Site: brandenburg
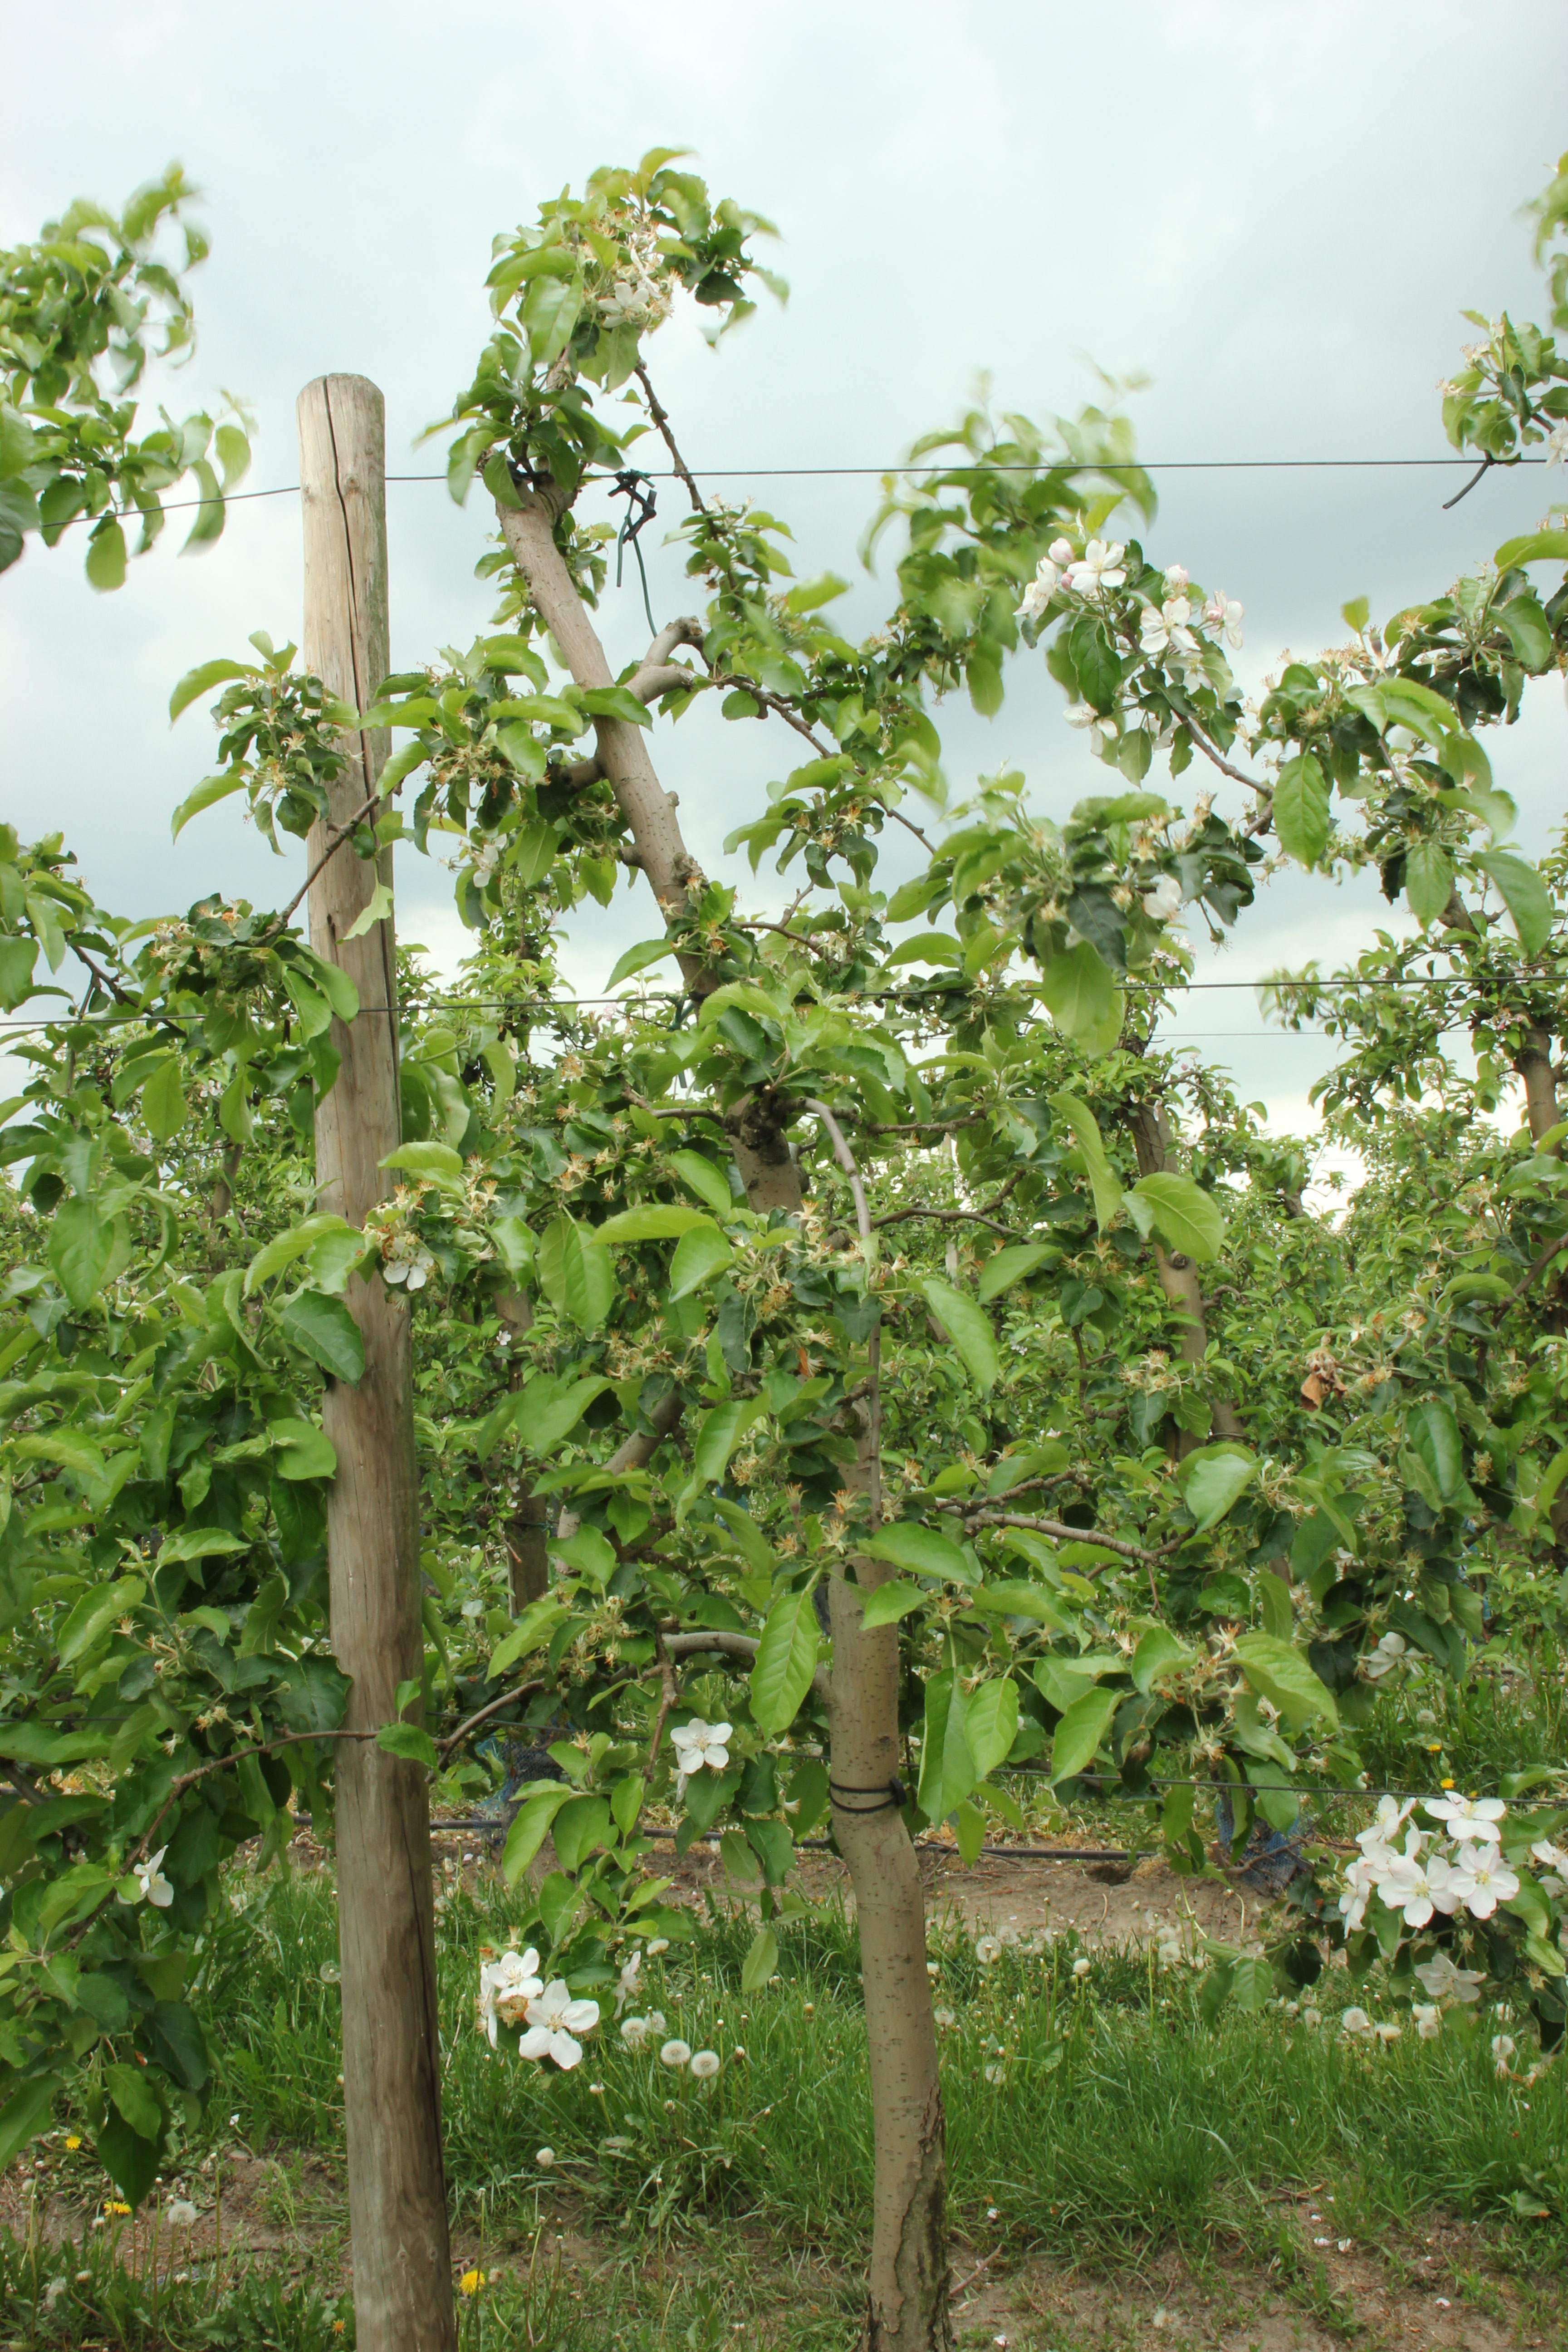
Growth stage (BBCH 67): Flowering